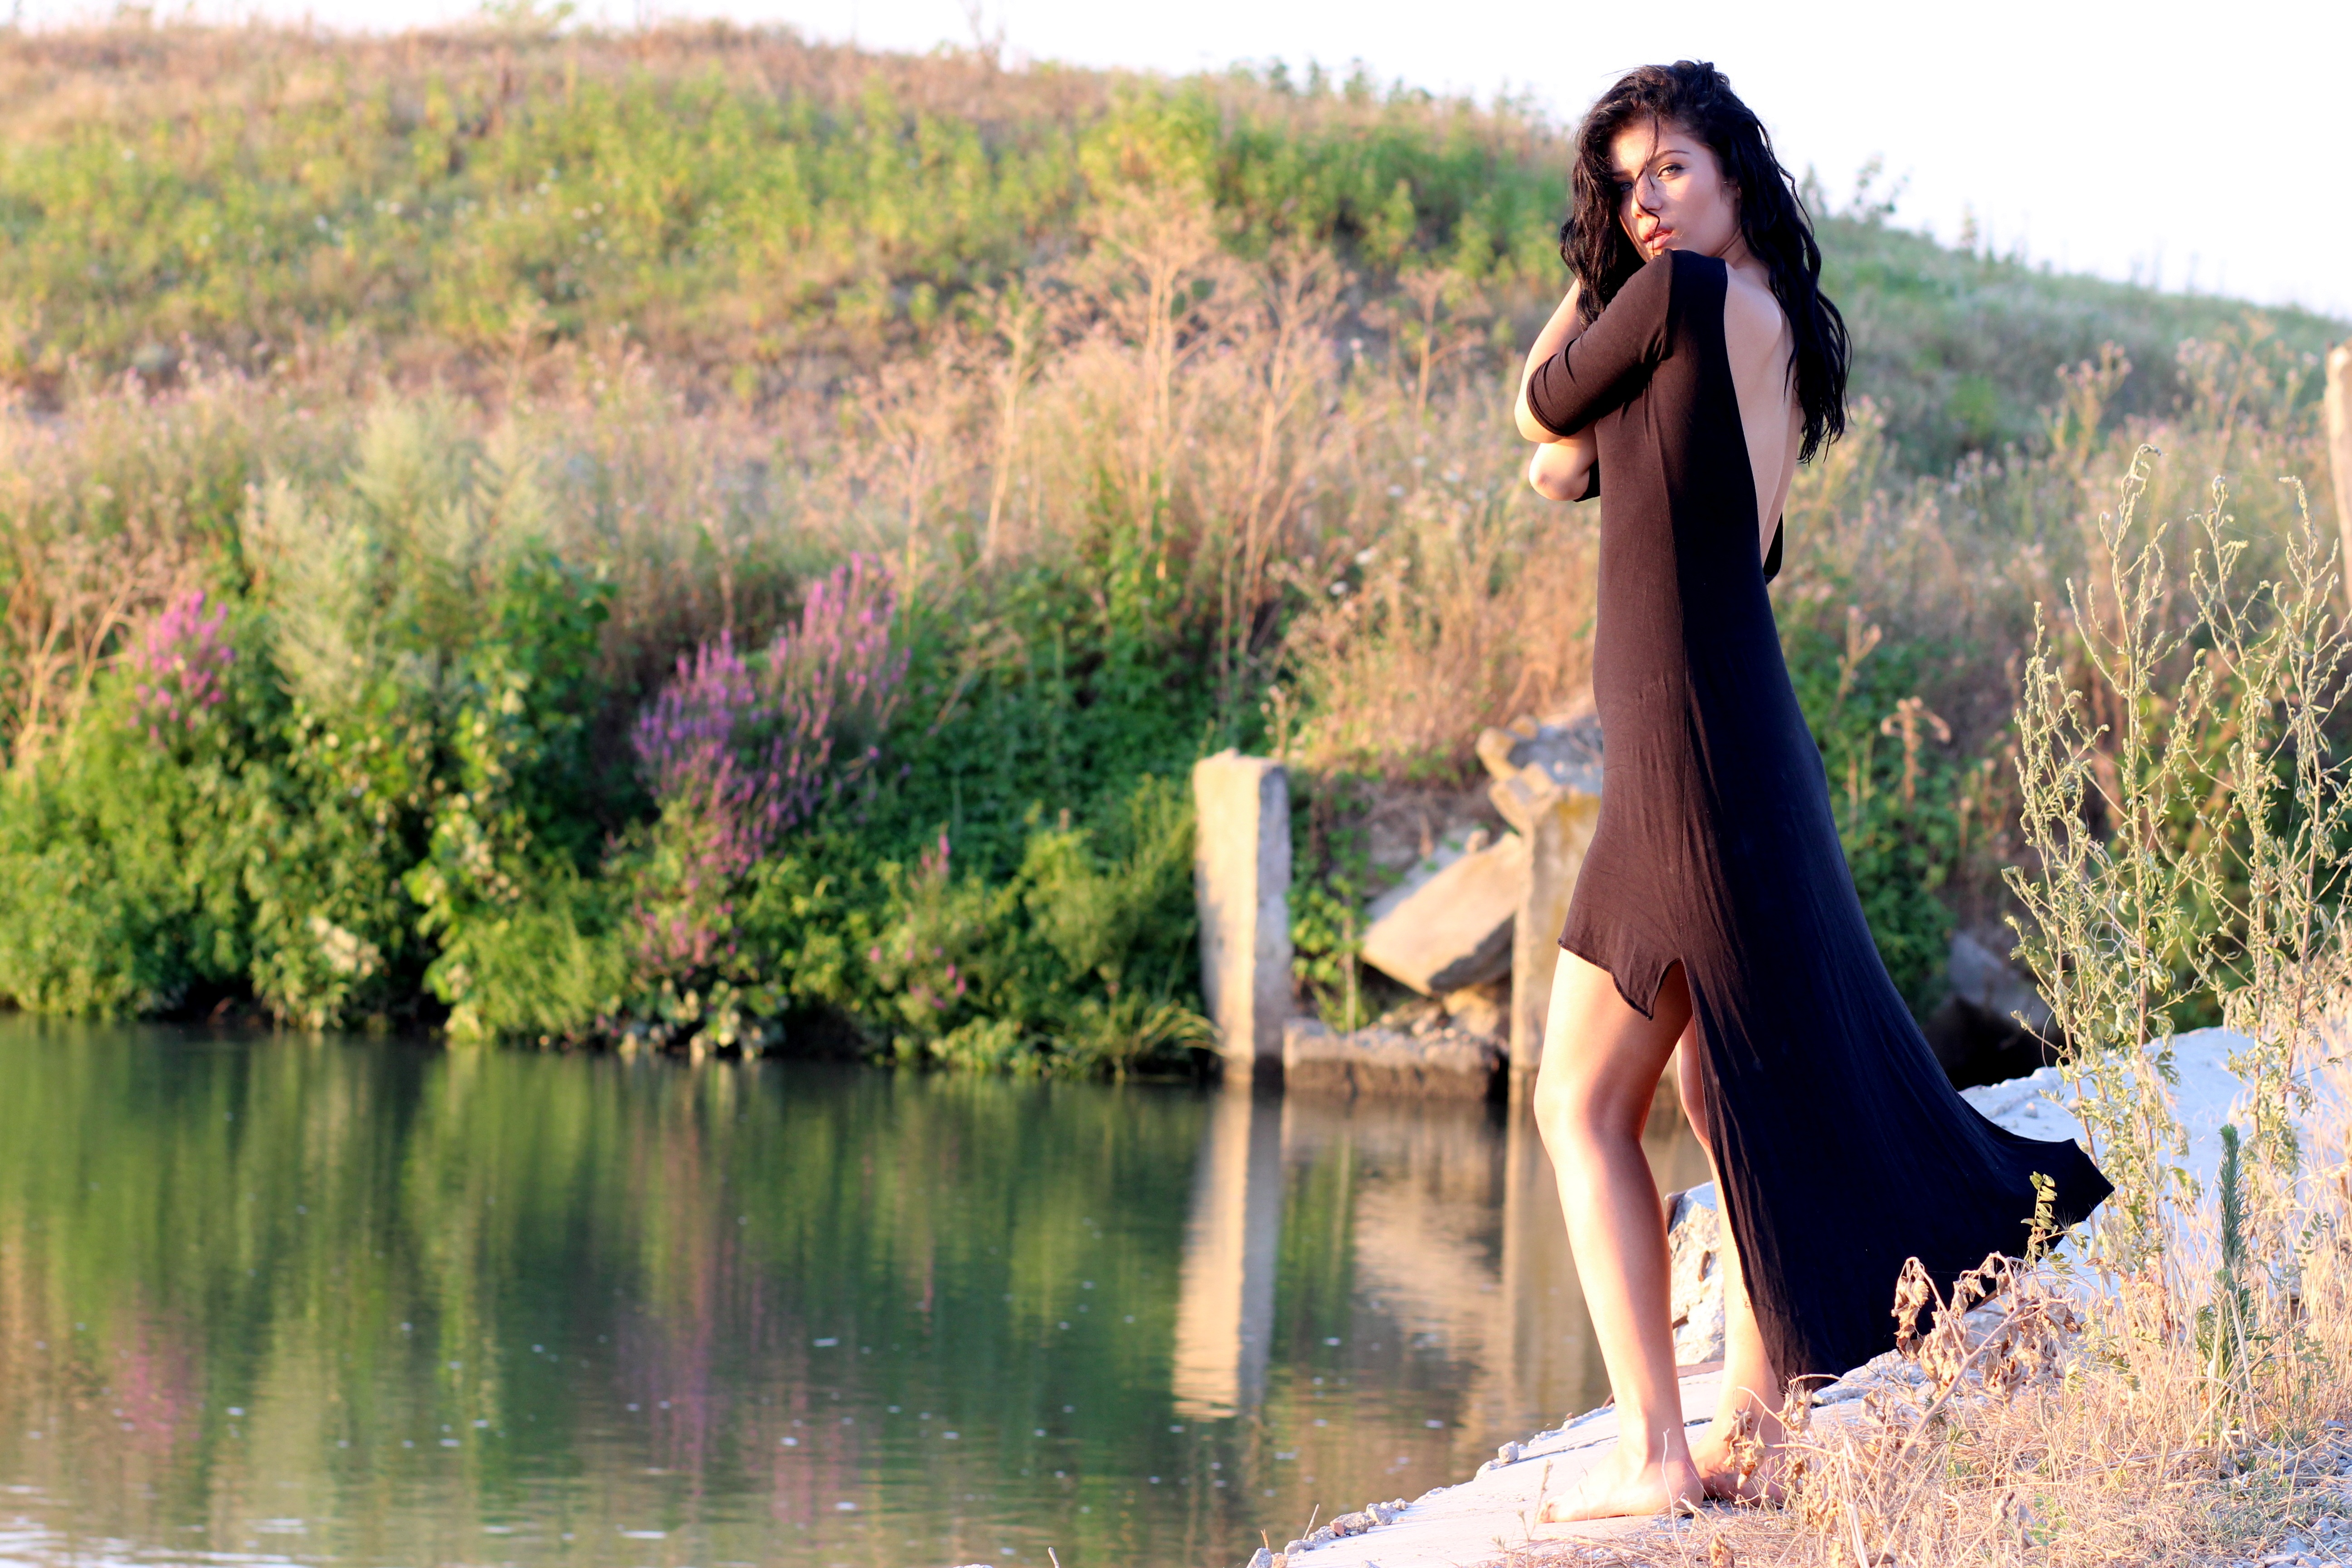
tree, water, nature, grass, girl, summer, vacation, brunette, spring, bank, fun, beauty, sorry, sensual